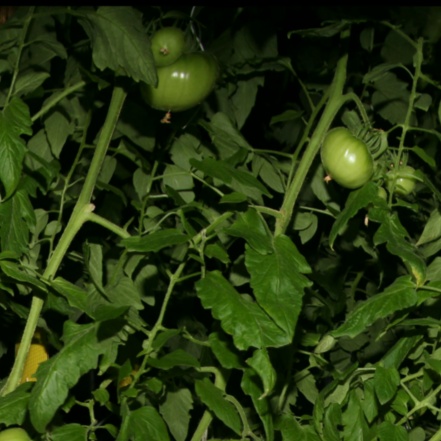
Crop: tomato